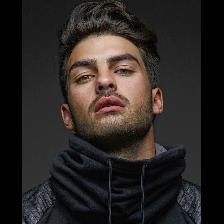
Label: Human